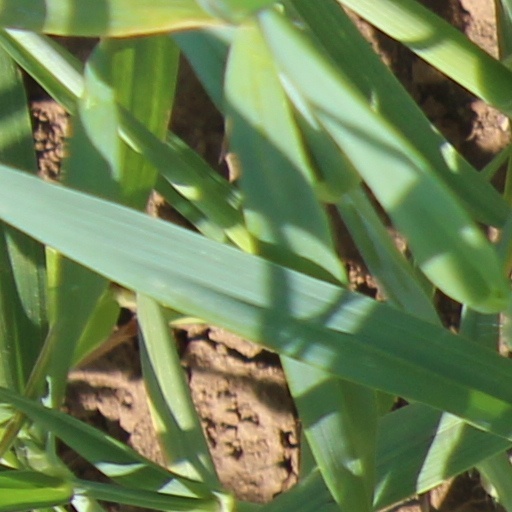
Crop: wheat